Ray Turner (basketball)

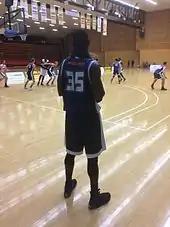
Turner with the Tigers in April 2017, donning his traditional #35

On February 10, 2017, Turner signed with the Willetton Tigers for the 2017 SBL season, returning to the league for a second stint. After missing the Tigers' first two games of the season due to a knee injury, Turner made his debut for Willetton on April 1 against the Geraldton Buccaneers. In 37 minutes, he recorded 32 points and 20 rebounds in a 95–83 win. On May 6, he recorded 43 points and 24 rebounds in a 120–118 double-overtime win over the Cockburn Cougars. He was subsequently named Player of the Week for Round 8. On July 2, he recorded 29 points and 20 rebounds in a 95–94 win over Geraldton. Five days later, he recorded a game-high 34 points and 14 rebounds in a 99–92 win over the South West Slammers. Turner helped the Tigers finish the regular season as minor premiers with a 20–6 record. After defeating the Perry Lakes Hawks 2–1 in the quarter-finals, the Tigers faced the Perth Redbacks in the semi-finals, where they were swept 2–0 despite Turner's 26 points and 13 rebounds in a 101–92 loss in game two. In 28 games for the Tigers, he averaged 25.2 points, 12.3 rebounds and 1.5 assists per game.